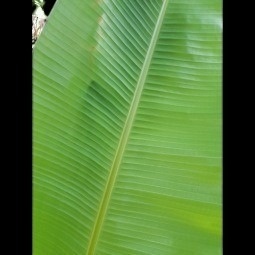
Label: Sulphur